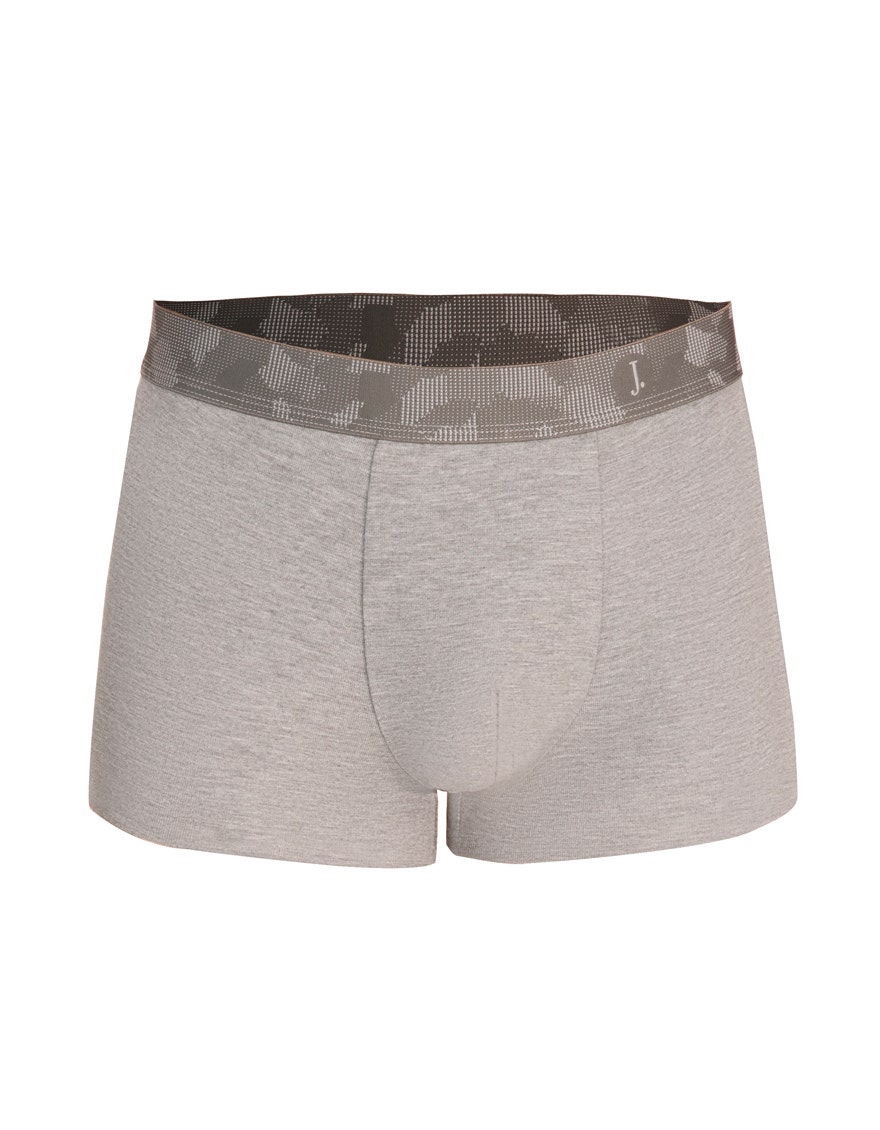
grey black camo stretch boxer brief